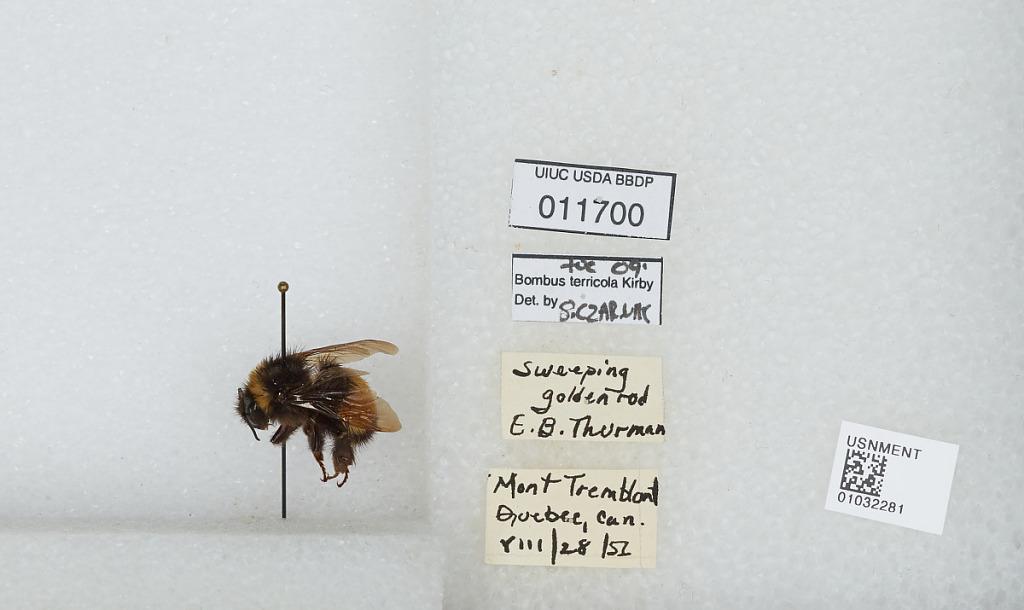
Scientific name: Bombus (Bombus) terricola Kirby
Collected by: E. Thurman
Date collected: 1956-8-28
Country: Canada
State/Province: Quebec
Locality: Mont Tremblant
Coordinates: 46.1614, -74.5603
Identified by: Czarnik, S.